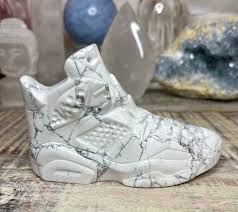
Label: Sneaker